Marshall County Infirmary

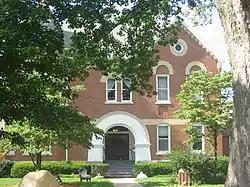
Marshall County Infirmary, July 2013

Marshall County Infirmary, also known as the Shady Rest Home, is a historic poor farm complex located in Center Township, Marshall County, Indiana. The complex includes three buildings constructed between 1893 and 1920. The Superintendent's Quarters was built in 1895, and is a two-story, Romanesque Revival style brick structure over a full basement. It has a two-story, rear wing that may have been constructed as early as 1893. The house features a corner tower with conical roof and round arched windows. Also on the property are the contributing well house (c. 1920) and large four portal basement barn (1893).